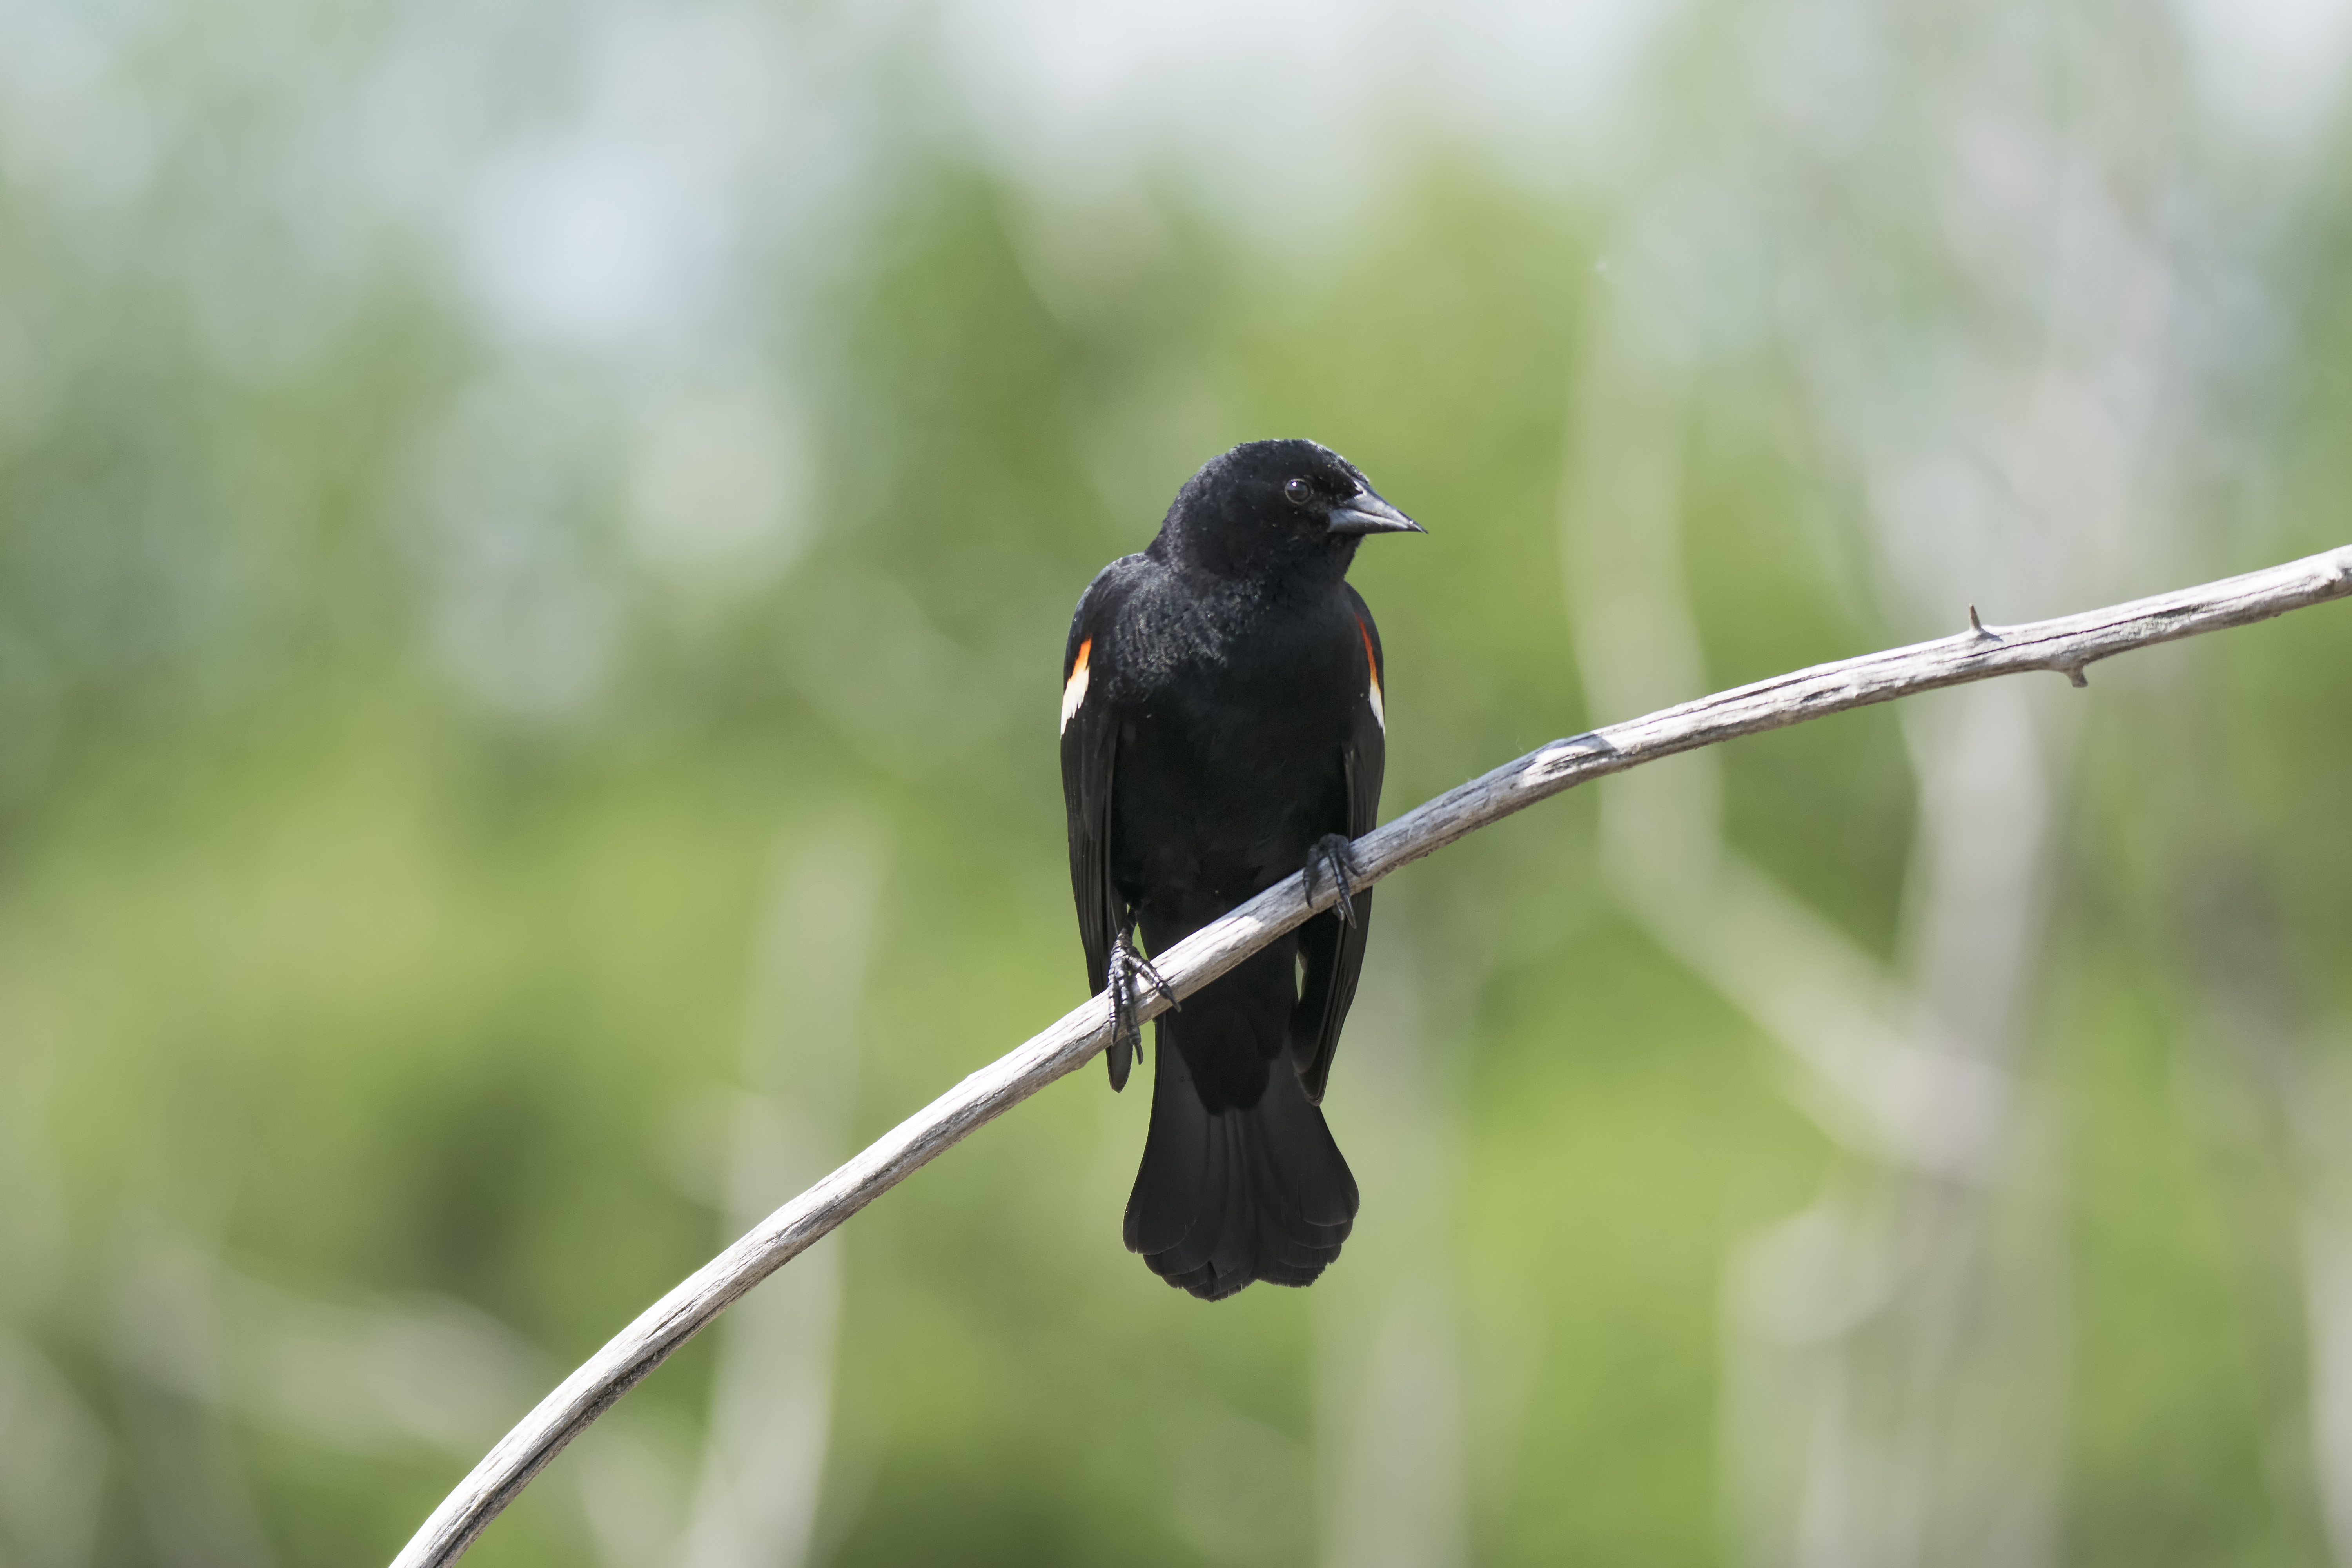
nature, branch, bird, wildlife, red, beak, winged, fauna, canada, a, vertebrate, quebec, blackbird, sherbrooke, oiseau, carouge, paulettes, perching bird